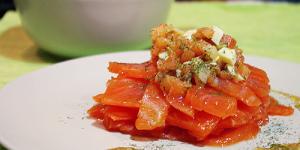
salmon ahumado al perfume del tomate